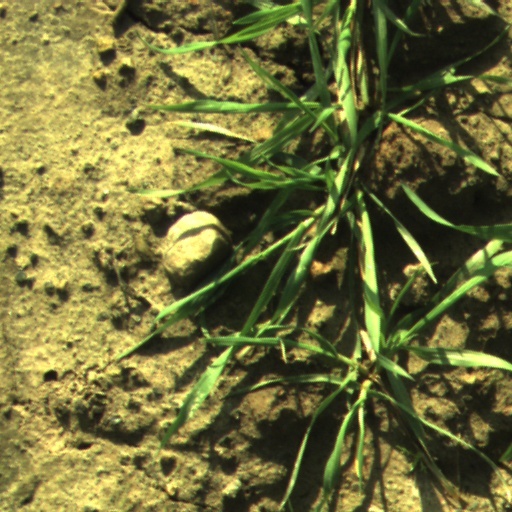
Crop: wheat